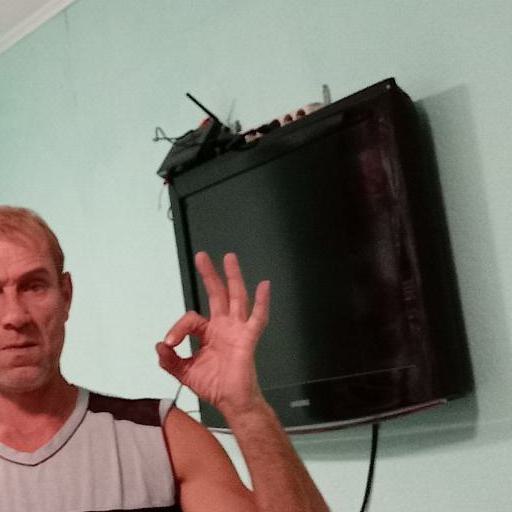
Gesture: ok